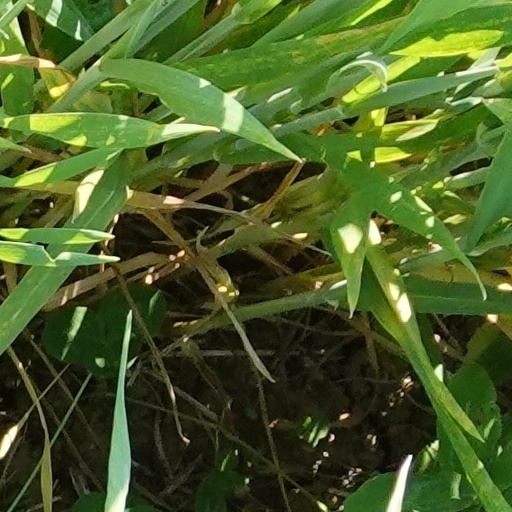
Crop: wheat